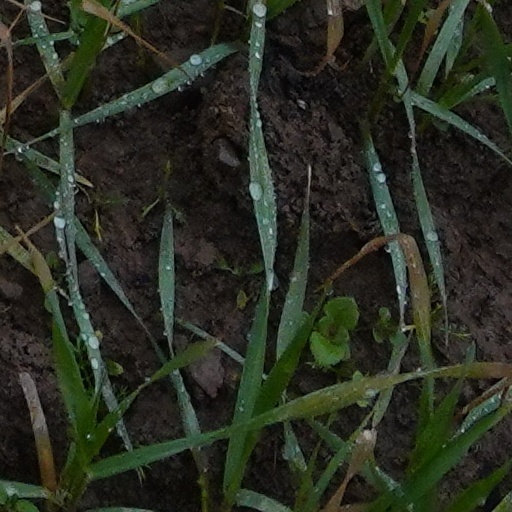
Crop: wheat